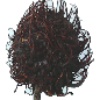
Label: rambutan